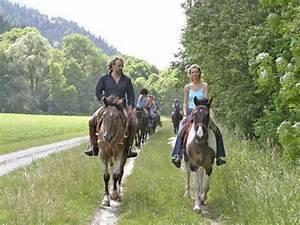
horse